Acclimatisation society

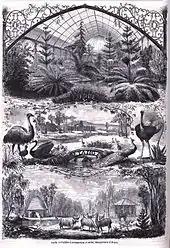
The Jardin d'Acclimatation in Paris in 1861

The first acclimatisation society was "La Societé Zoologique d'Acclimatation", founded in Paris by Isidore Geoffroy Saint-Hilaire, on 10 May 1854. It was essentially an offshoot of the National Museum of Natural History in Paris, and the other staff included Jean Louis Armand de Quatrefages, Antoine César Becquerel and his son Alexandre. Saint-Hilaire subscribed to the Lamarckian idea that humans and animals could be forced to adapt to new environments. The French society established a branch in Algeria, as well as the "Jardin d' Acclimatation" in Paris in 1861, to showcase not just new animals and plants but also people from other lands.